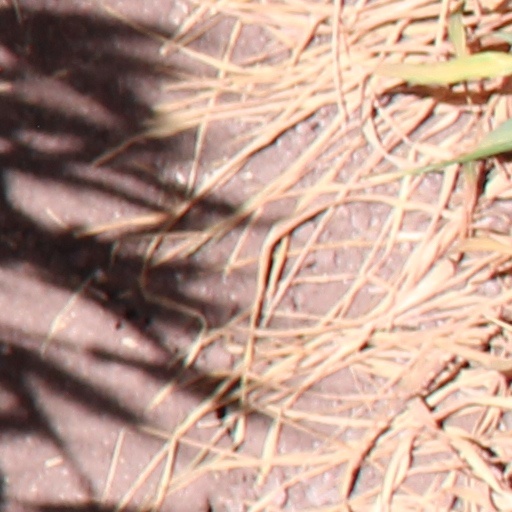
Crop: wheat